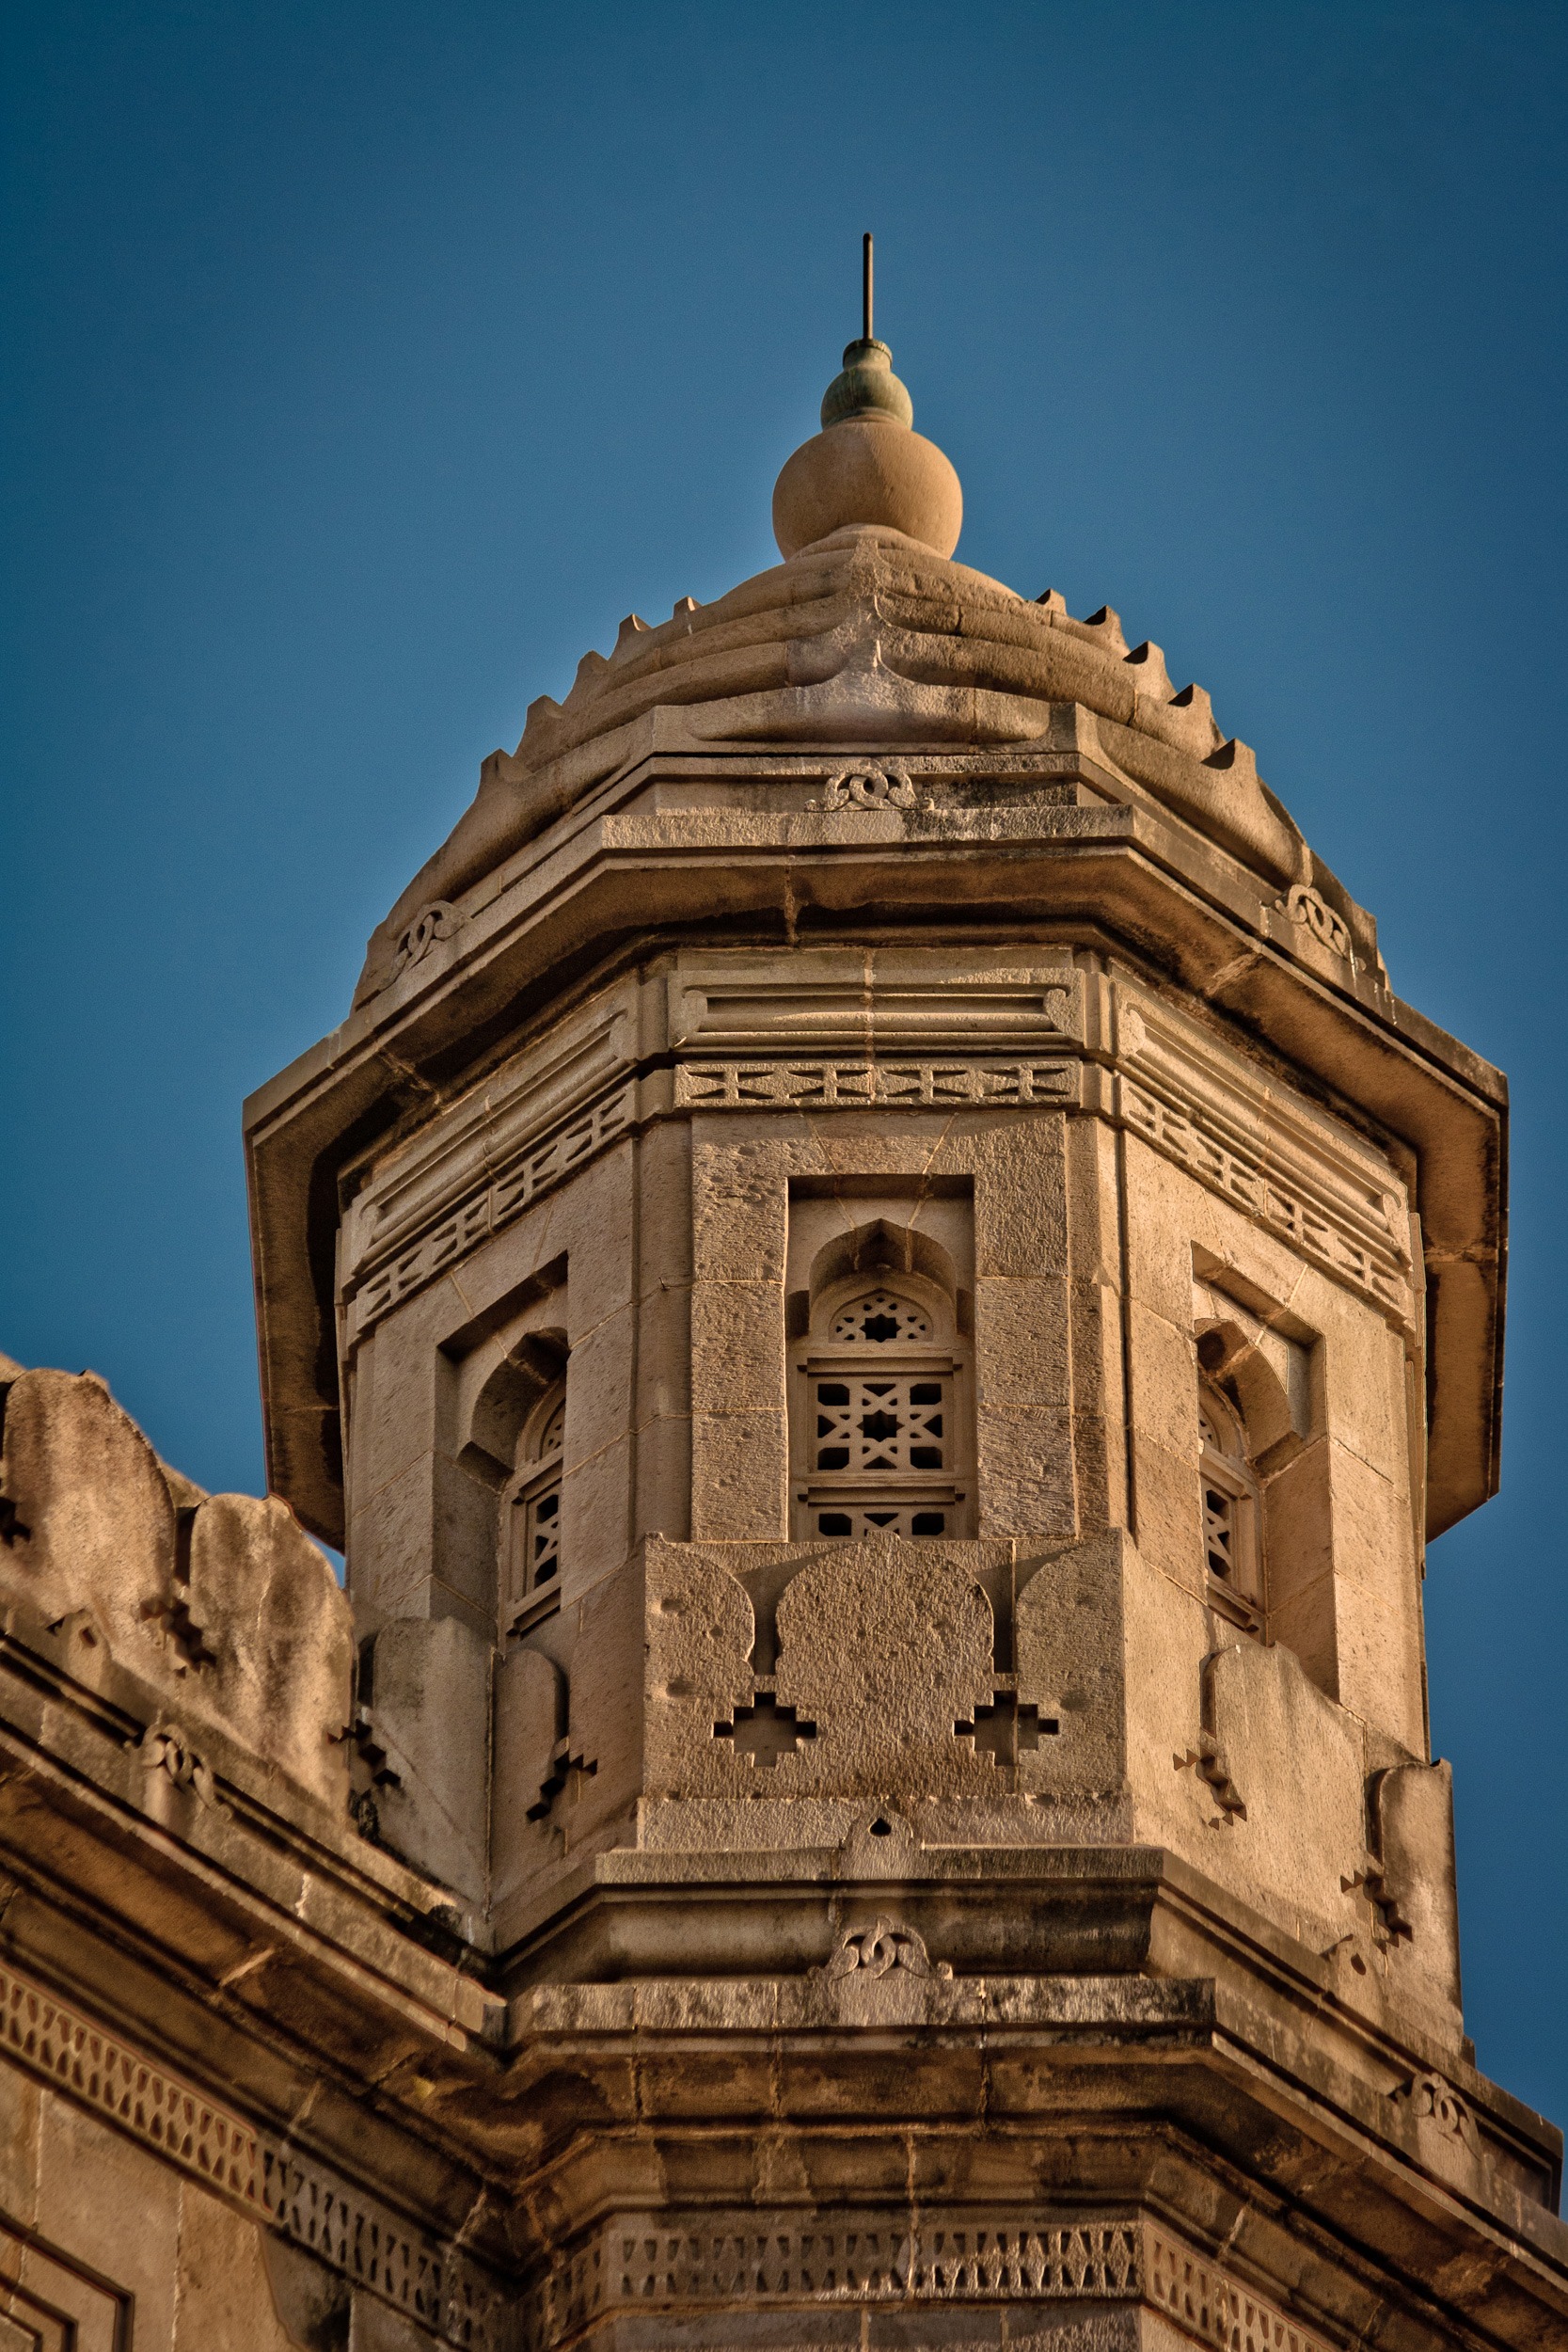
architecture, building, old, monument, tower, ancient, landmark, facade, cathedral, place of worship, temple, historical, basilica, dome, indian, historic site, ancient history